Red, White and Blue (ship)

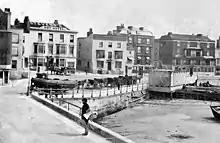
Hoy Hotel, Margate, where Hudson and Fitch stayed.

The steamer "Silas O. Pearce" towed the ship from Red Rock Point to the Sandy Hook lightship for the start of the voyage. The ship encountered and survived bad weather during the 38-day crossing, although "three times she was thrown on her beam-ends". The chronometer was a rusty pocket watch, which stopped. The crew lost the signal lamp, and salt water spoiled the stored food. The dog died on 19 August, after suffering fits. A leak below the mizzen mast had been discovered and repaired at the launch, but another leak appeared at sea, keeping the crew and stores wet throughout the trip. John MacGregor (1893) said that their uncomfortable journey was the fault of "their own and their friends' mismanagement, the stupid construction of their cabin, the foolish three-masted rig of their boat, the boastful wager of the boat's builder, and their imprudence in painting up the boat on her arrival, and tarring the ropes". They had a kerosene stove, but the roll of the ship prevented its use, so the crew were rarely able to warm their food and drink. The dog was treated well with tinned beef, but Hudson complained that, "That cockpit of ours is a very "hard" place. You are crampted up just high enough to catch the hips; it cramps the knees and makes us both sore. It is the "hardest" place on board; the rest is bad enough."